Wildeck Castle

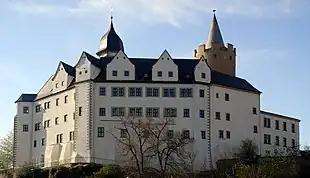
Wildeck Castle seen from the southeast

Wildeck Castle or Wildeck Palace is an old hunting lodge in Zschopau in Saxony. It stands on a rocky spur above the River Zschopau.